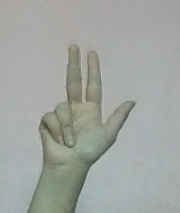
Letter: al